Bravery Meeting 81 (Australia)

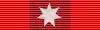
Star of Courage ribbon

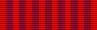
Bravery Medal ribbon

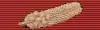
Commendation for Brave Conduct ribbon

Awardees are several people who assisted in the rescue of residents during the floods in Warmun, Western Australia on 13 March 2011.